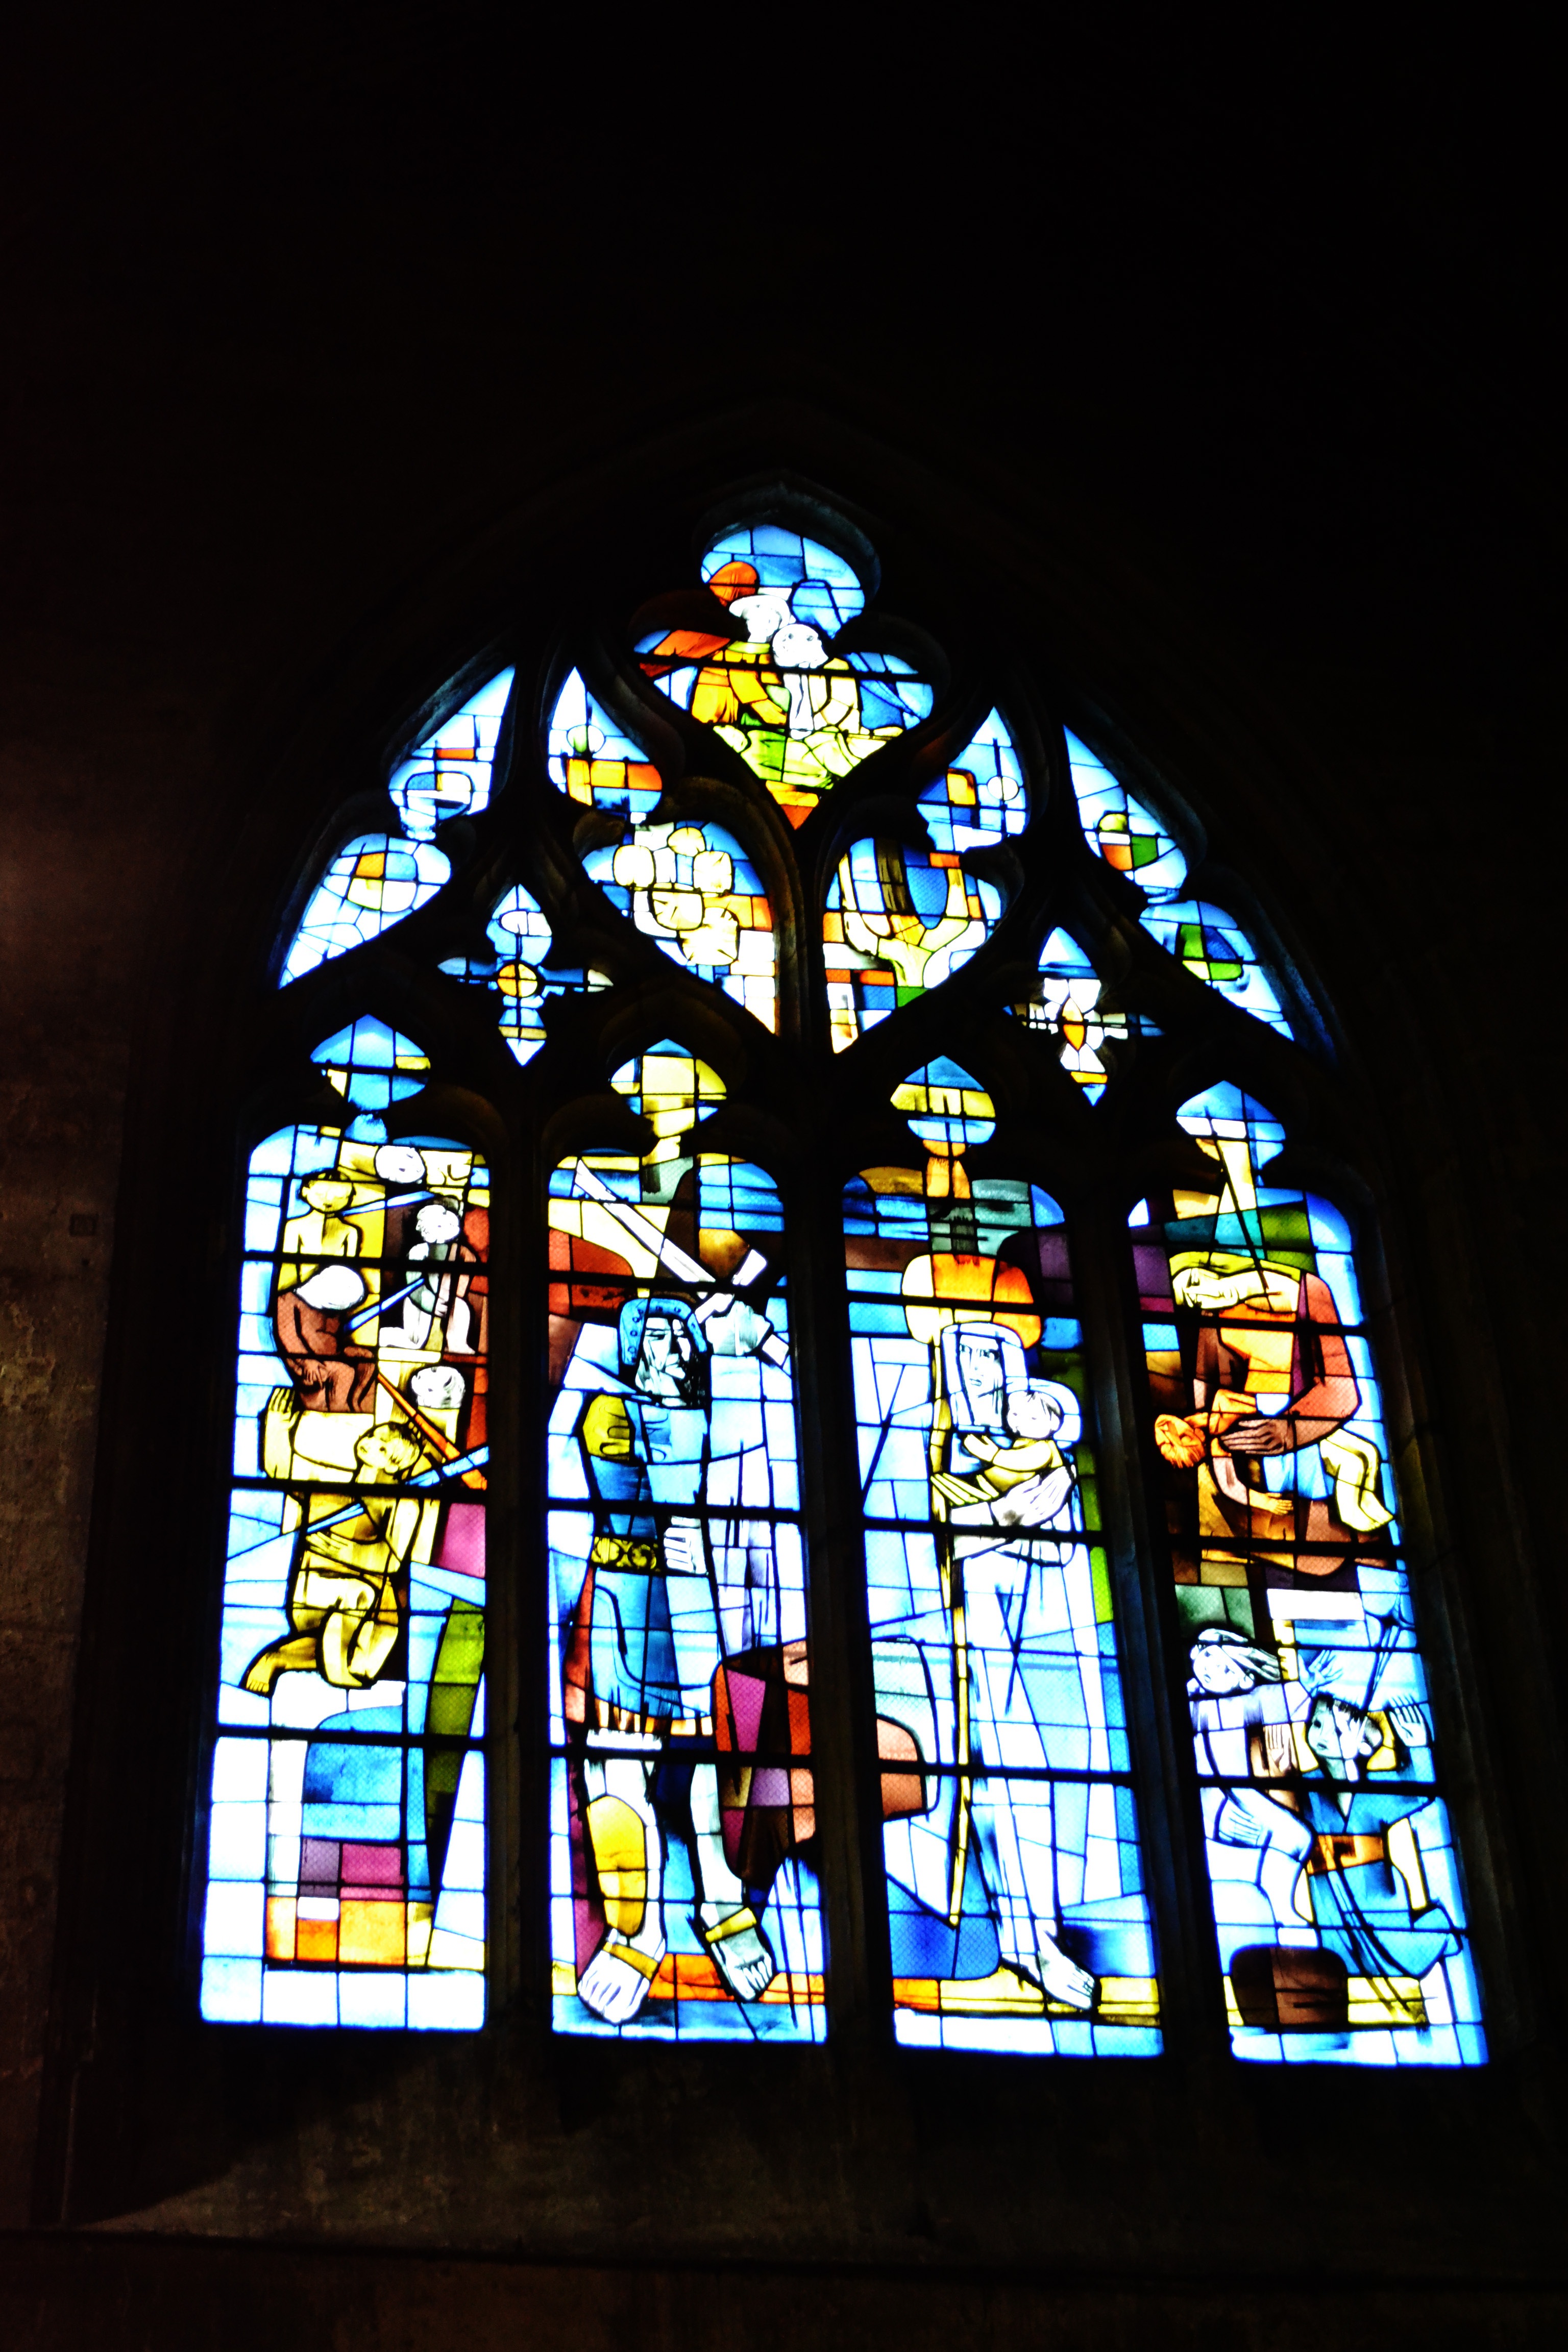
window, glass, france, church, material, stained glass, catholic, symmetry, bordeaux, gironde, aquitaine, stained glass windows, daylighting, massacre, massacre of the innocents